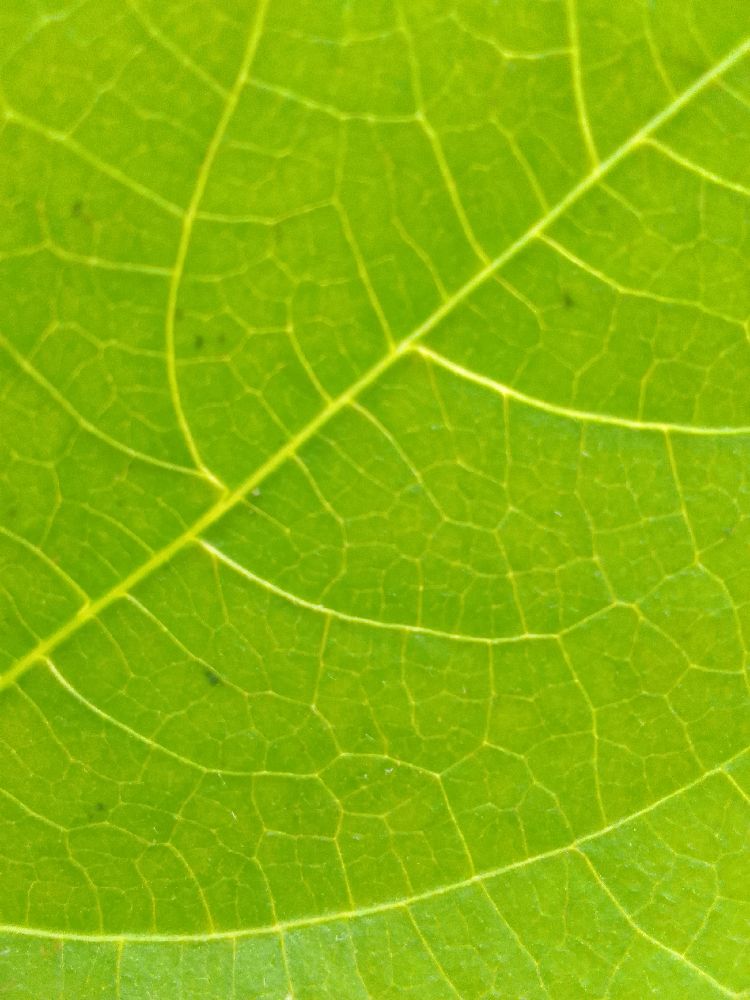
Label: healthy